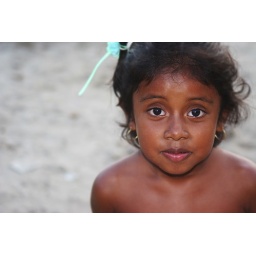
A young Mexican girl plays on the beach in Puerto Escondido.